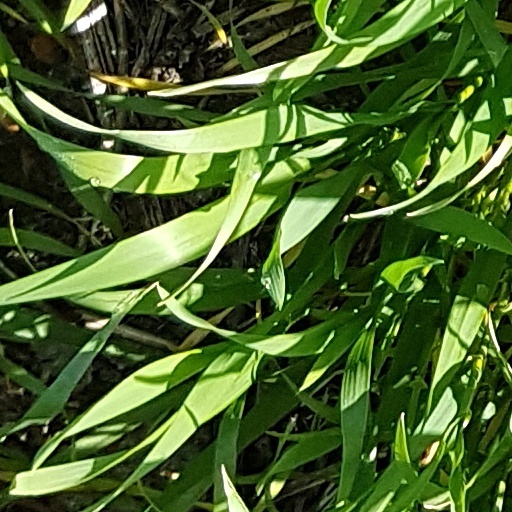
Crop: wheat